Squawk Alley

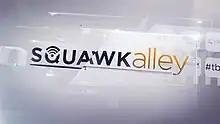
Squawk Alley intro

Squawk Alley was an American business news program that aired on CNBC from 11:00 a.m to 12:00 p.m Eastern Time. It premiered on May 19, 2014 and ended on April 9, 2021. It was broadcast live Monday through Friday from a trading-floor set inside Post 9 at the New York Stock Exchange, which is shared with "Squawk on the Street" and "Closing Bell".